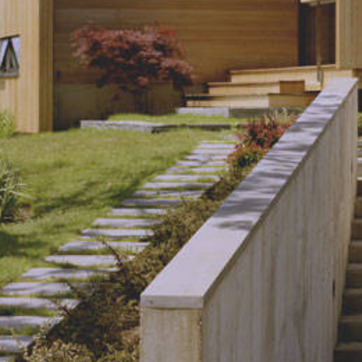
Material: stone